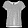
Label: T - shirt / top